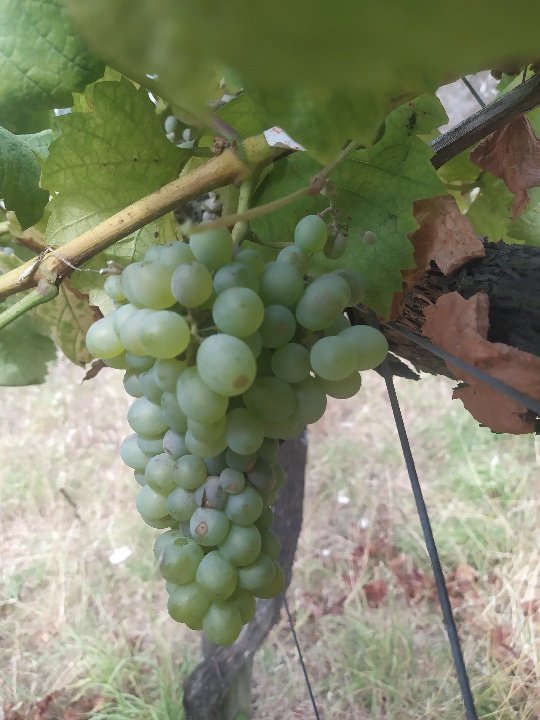
Berries visible: 72
Grape clusters: 1